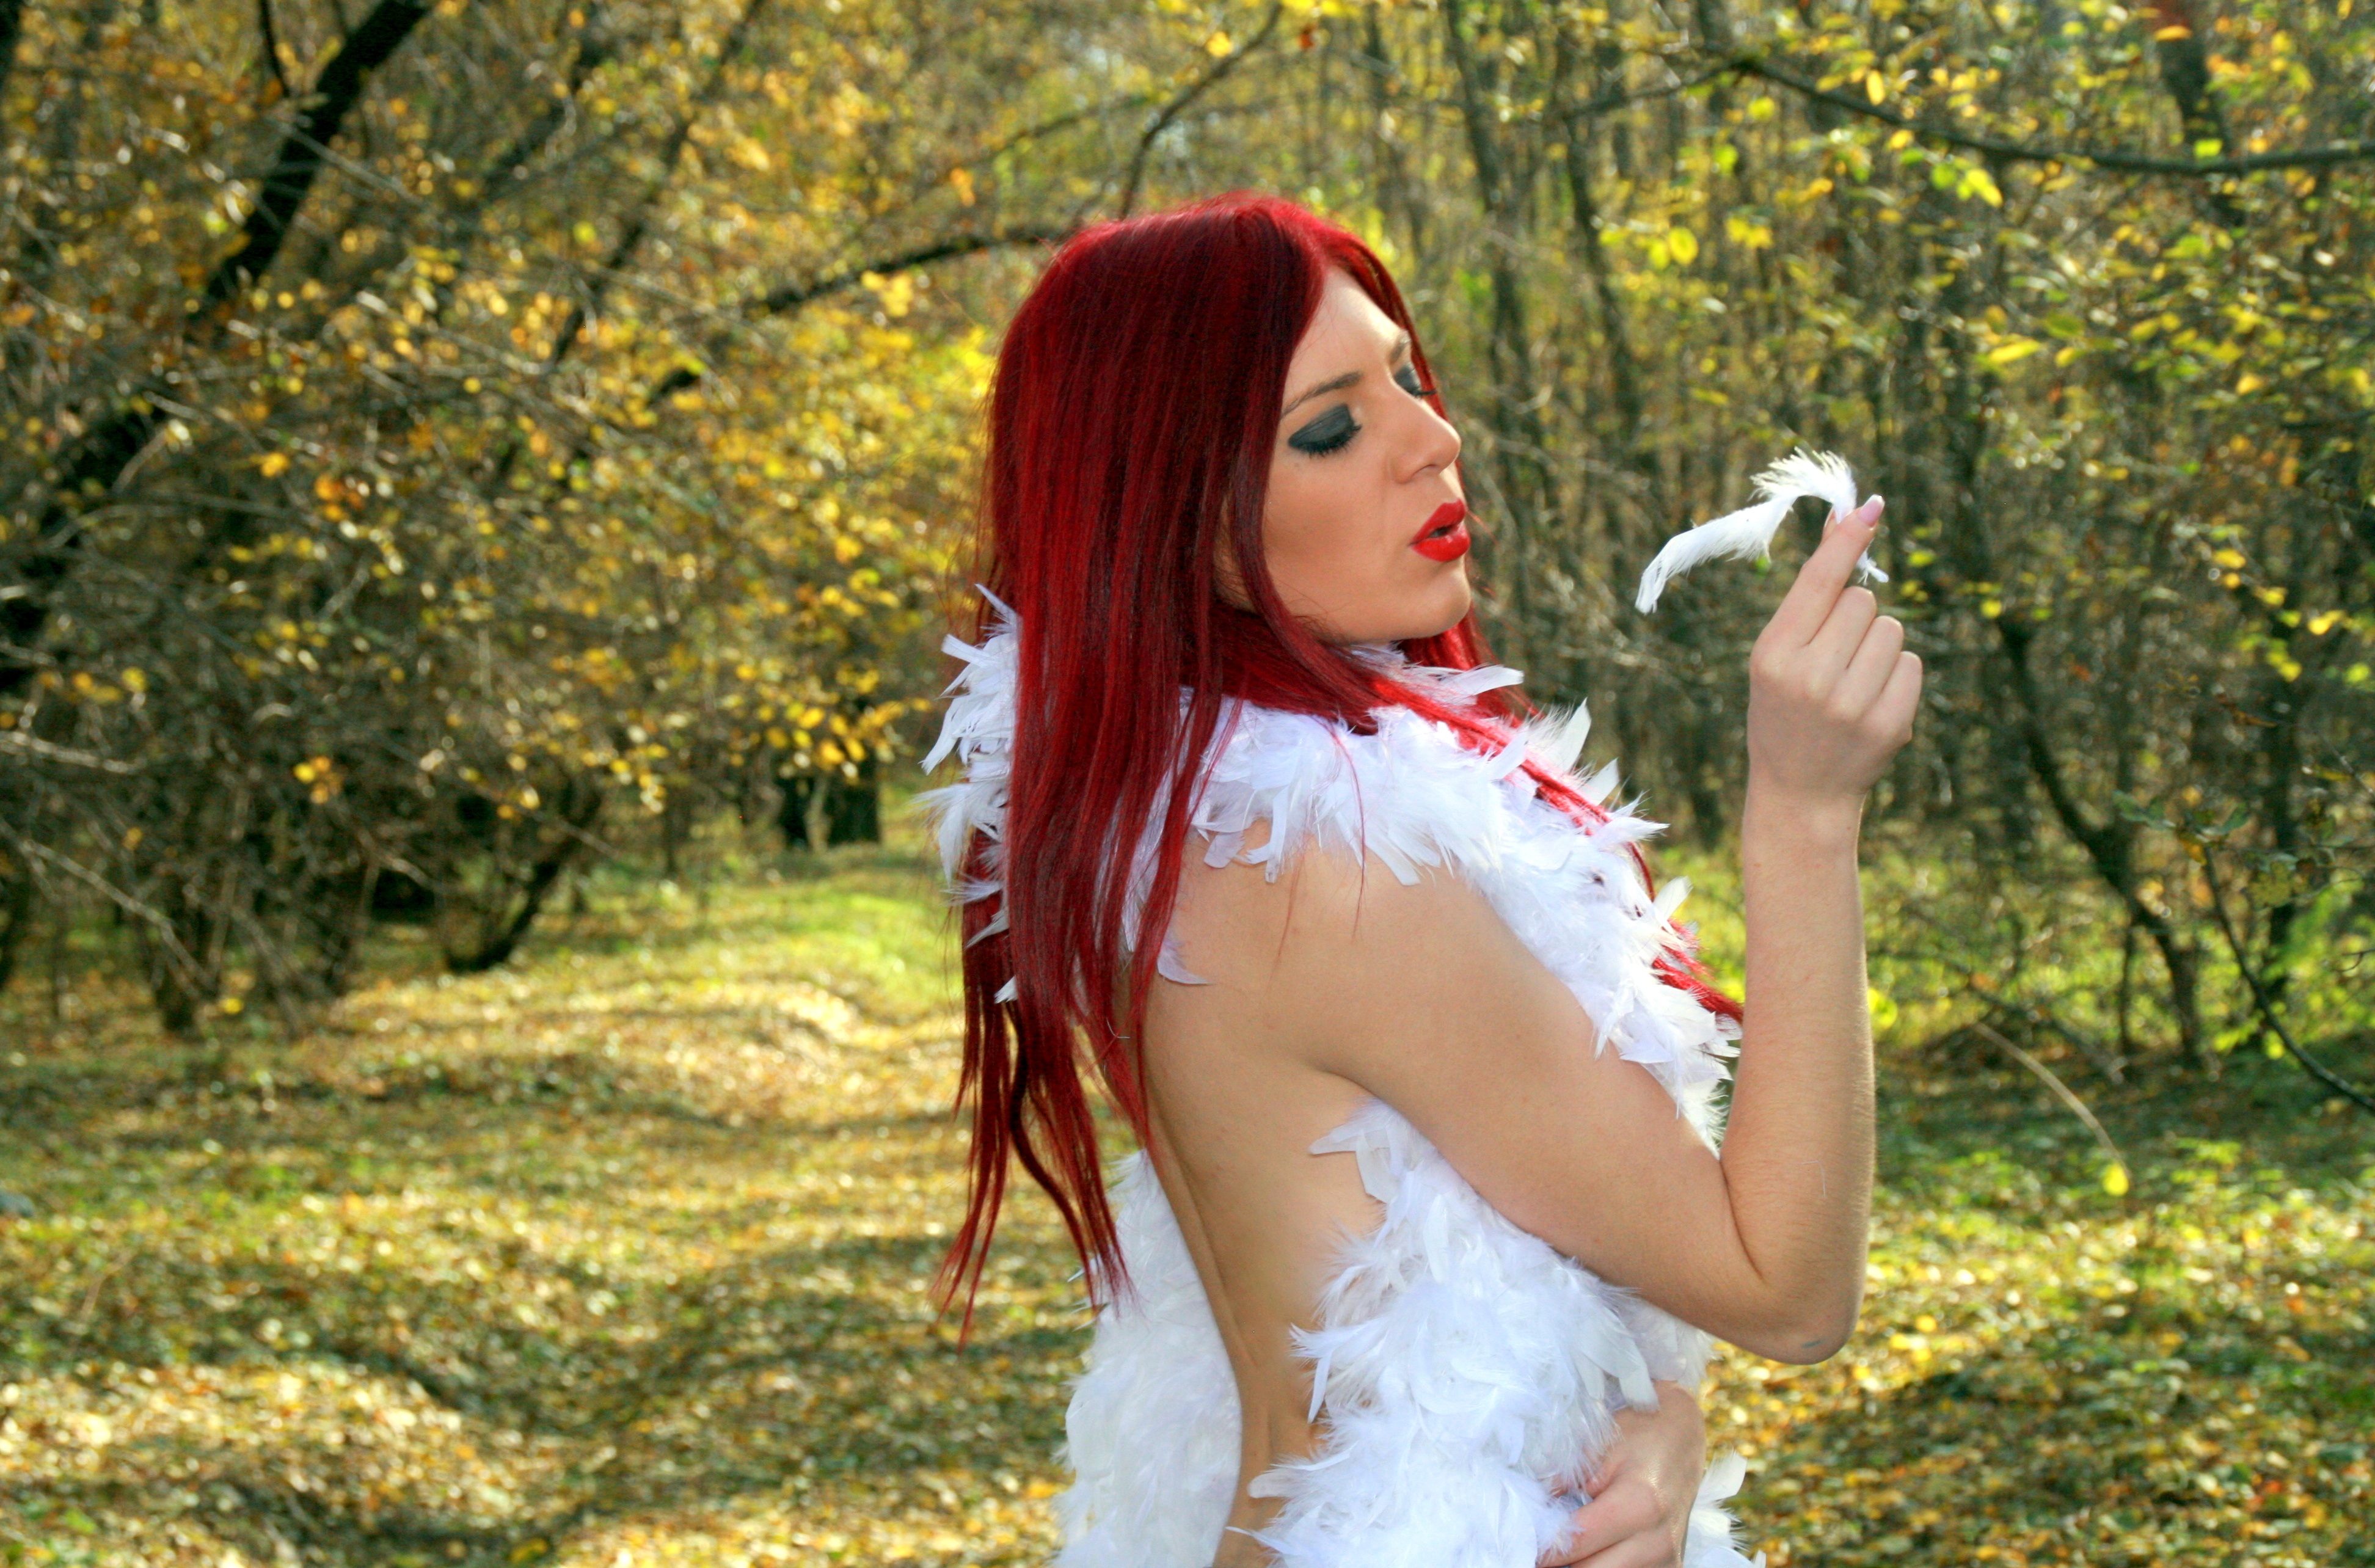
forest, girl, woman, hair, white, photography, meadow, sunlight, flower, model, autumn, clothing, lady, feather, season, hairstyle, long hair, red hair, cosplay, dress, beauty, blond, costume, seductive, snowflakes, photo shoot, human hair color